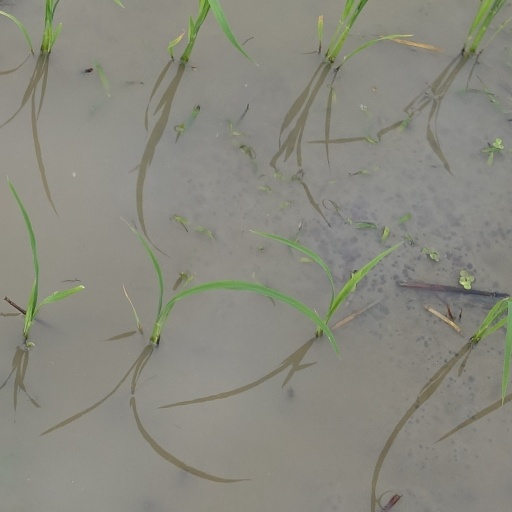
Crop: rice